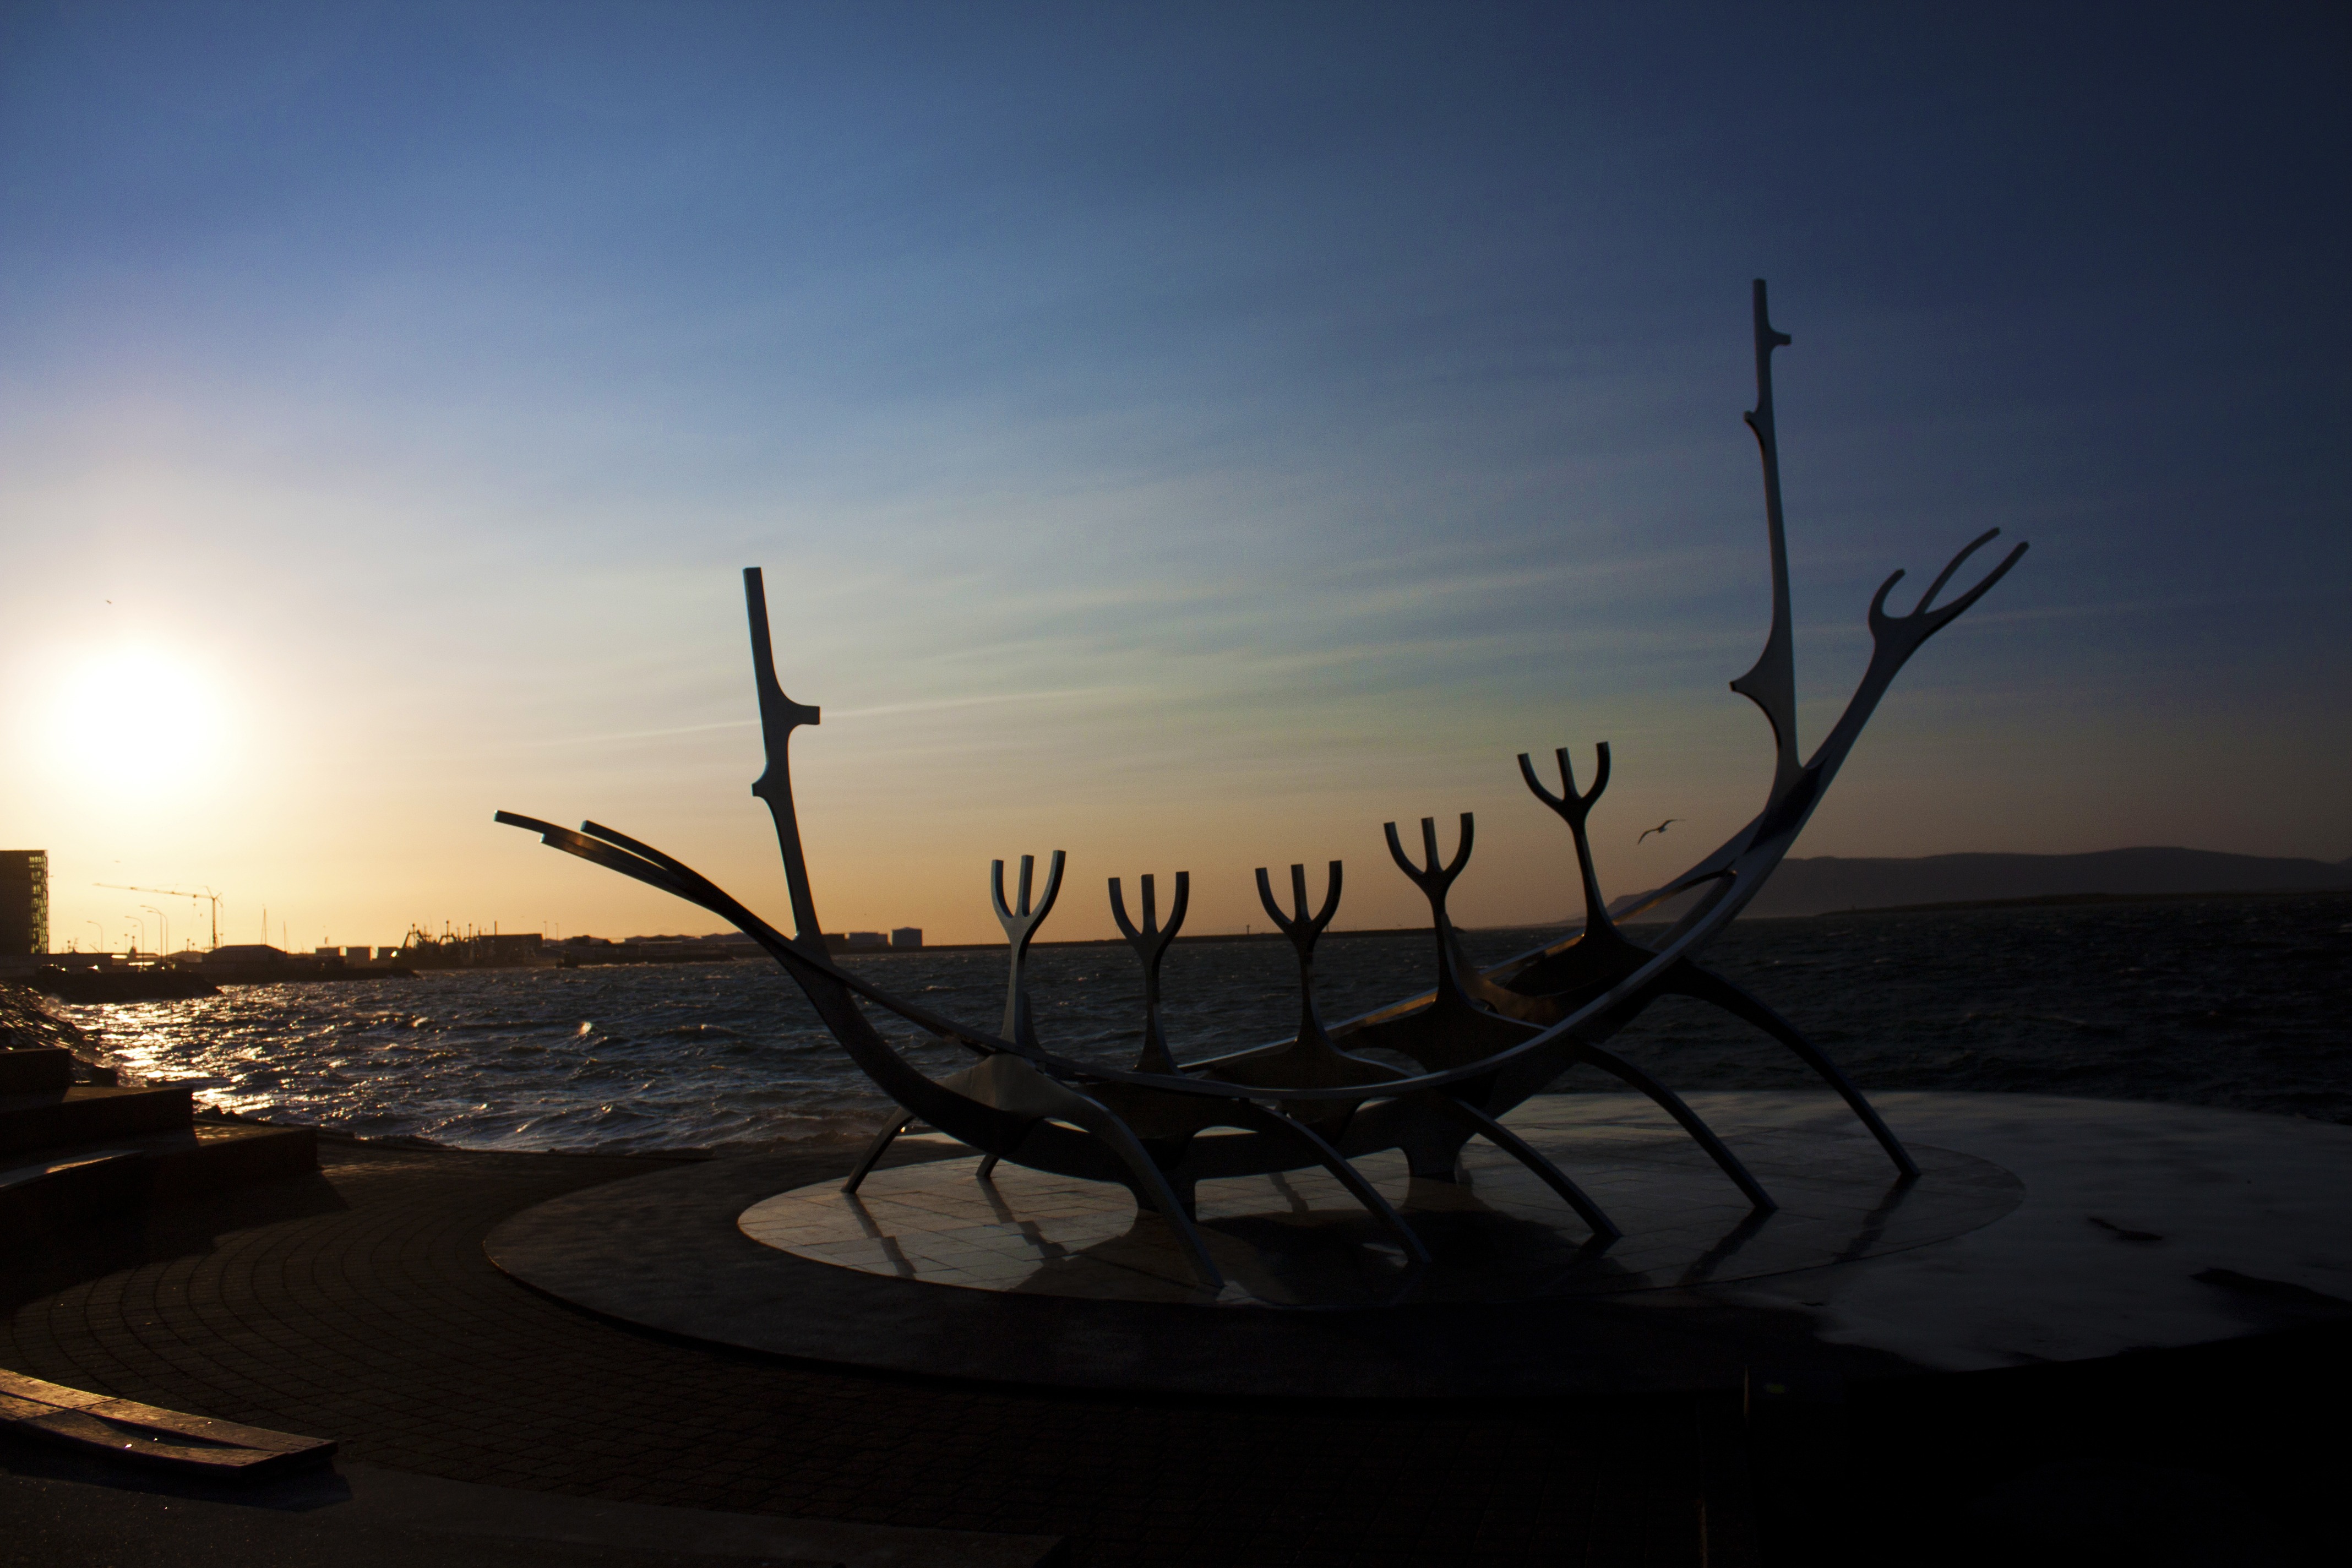
beach, landscape, sea, coast, ocean, horizon, sky, sunrise, sunset, boat, night, morning, wave, wind, dawn, ship, dusk, evening, reflection, iceland, viking, solar voyager, longboats